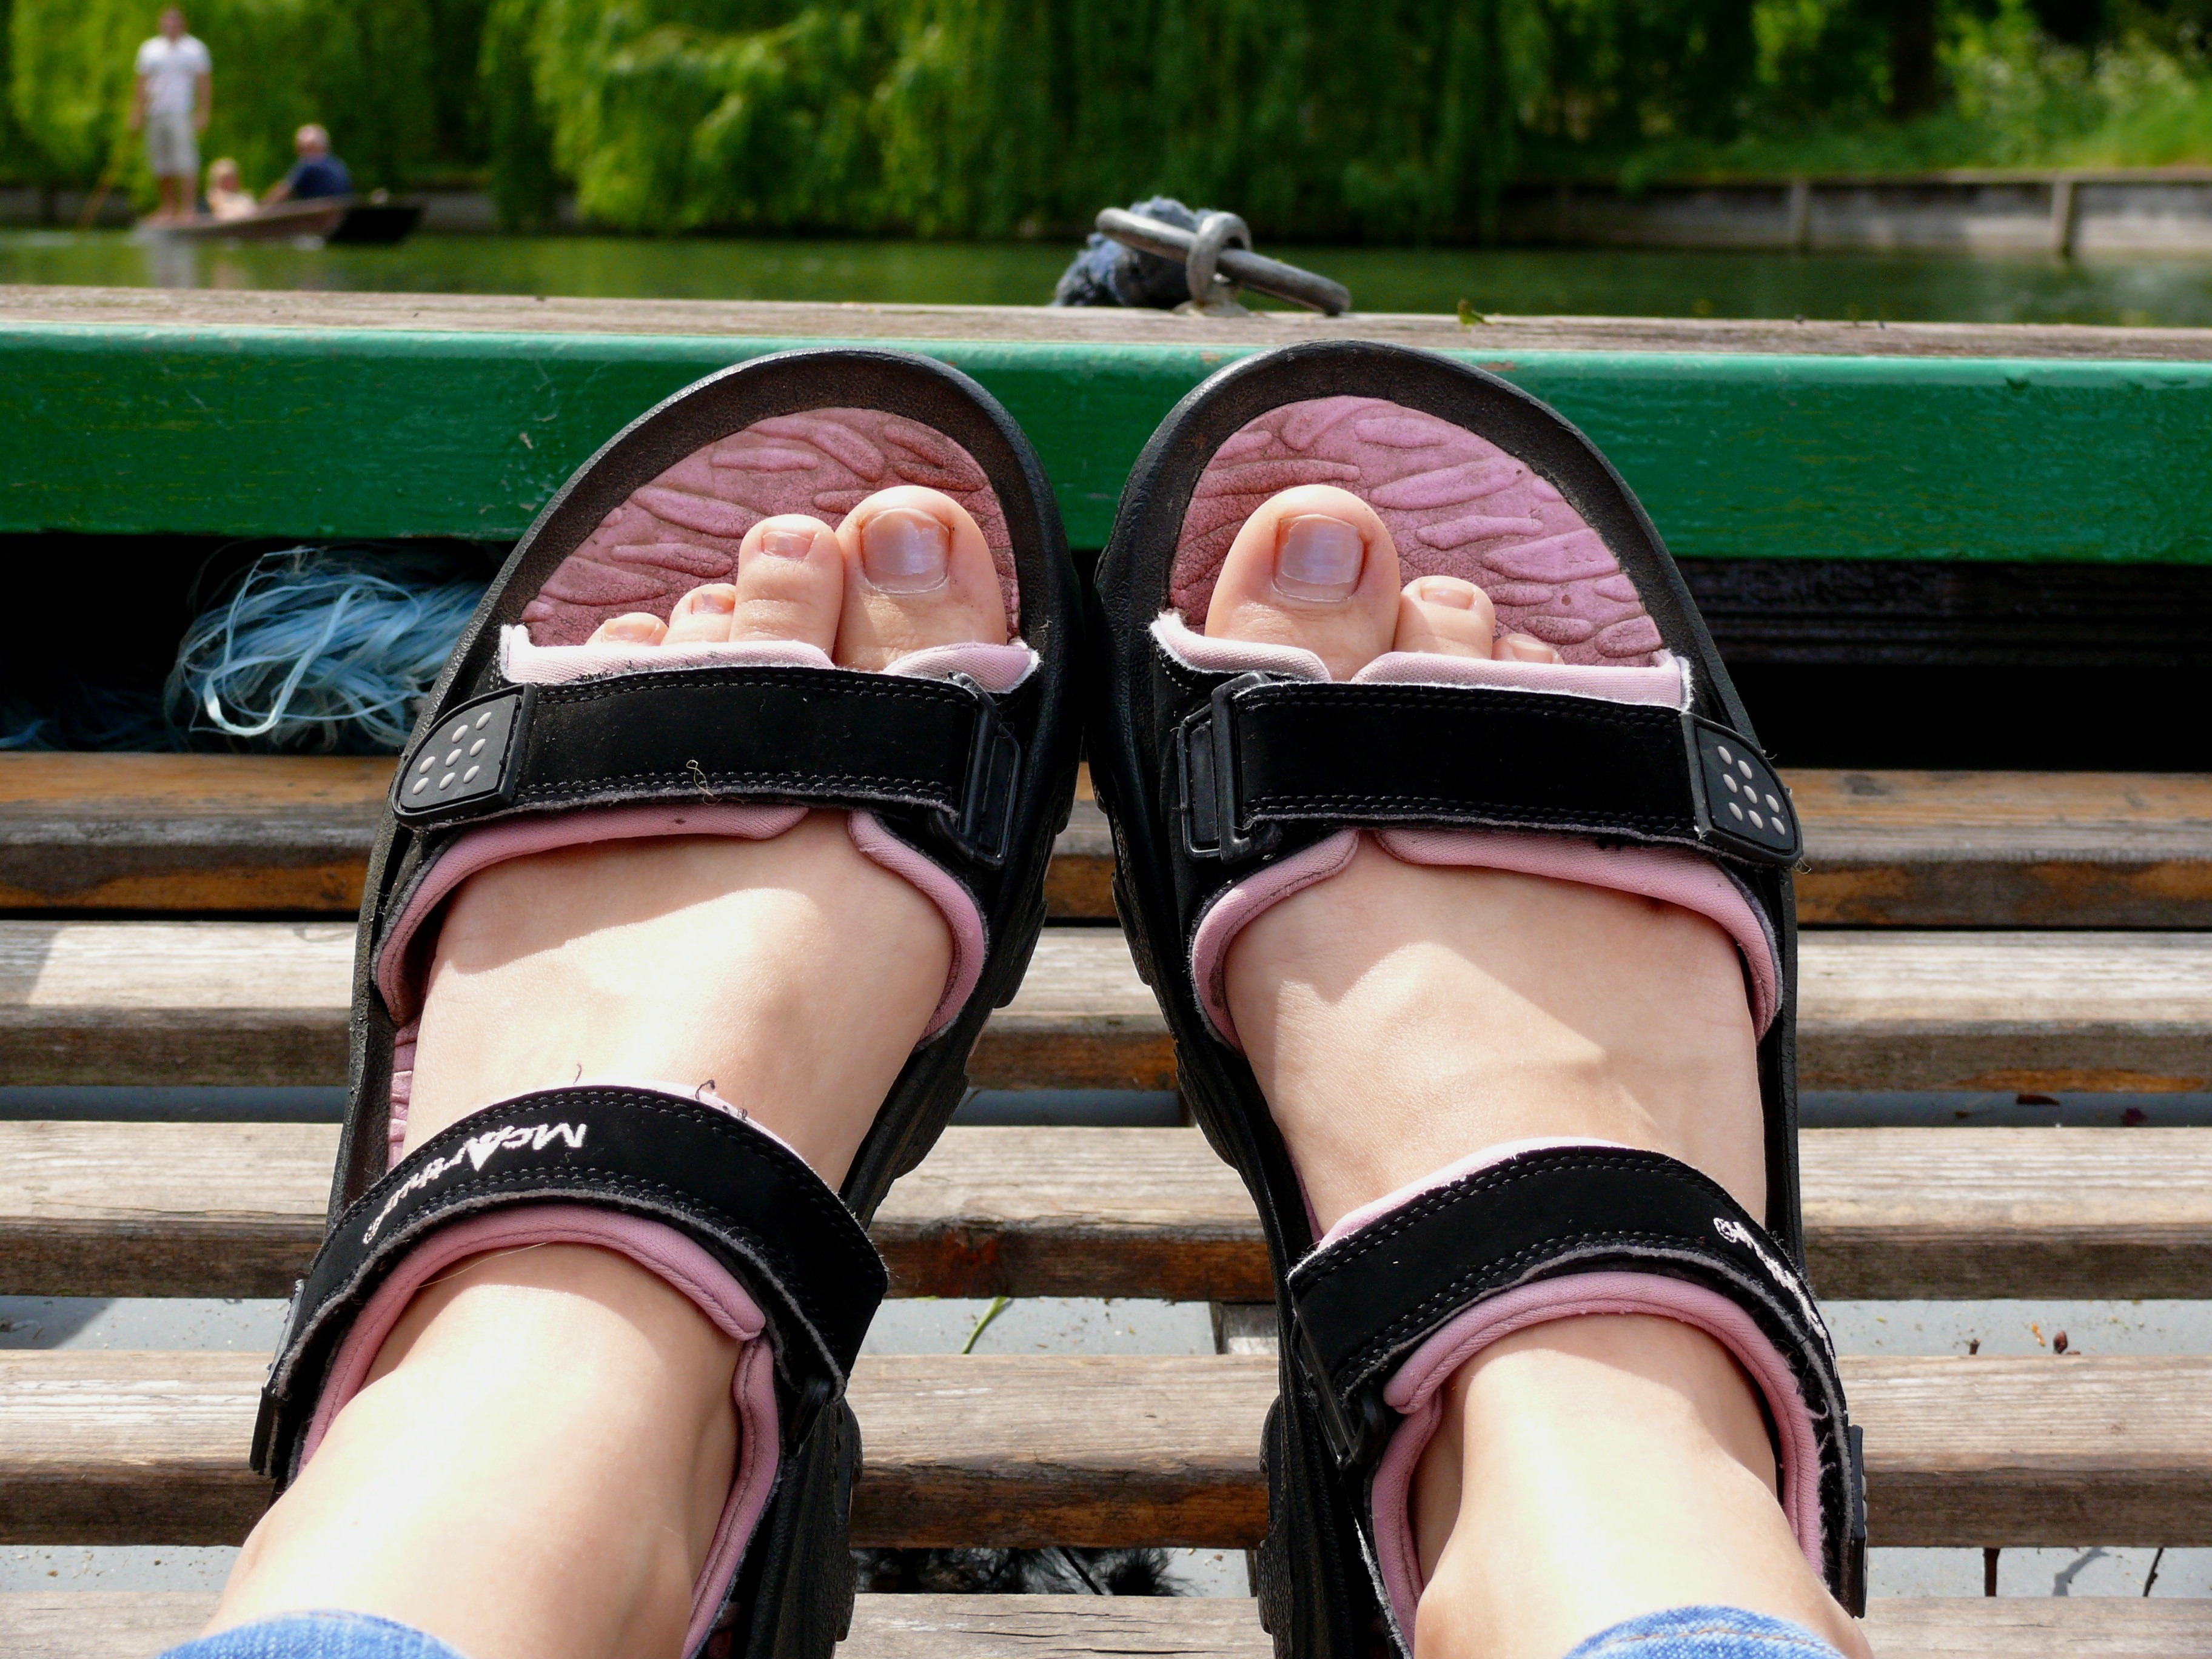
person, shoe, girl, woman, boat, feet, part, summer, leg, spring, holiday, clothing, lady, trip, human body, hands, sandals, legs, hot, thigh, arms, footwear, beauty, day, body, high heeled footwear